West Nusa Tenggara

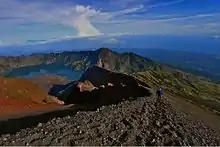
Mount Rinjani

Mount Rinjani, the second-highest volcano in Indonesia, is one of the province's most visited tourist attractions. The mountain has several trekking routes with views of its crater lake, Segara Anak. Additionally, cultural tourism is common in Lombok, with visitors drawn to the traditional Sasak villages, where they can experience local customs, weaving techniques, and traditional architecture.